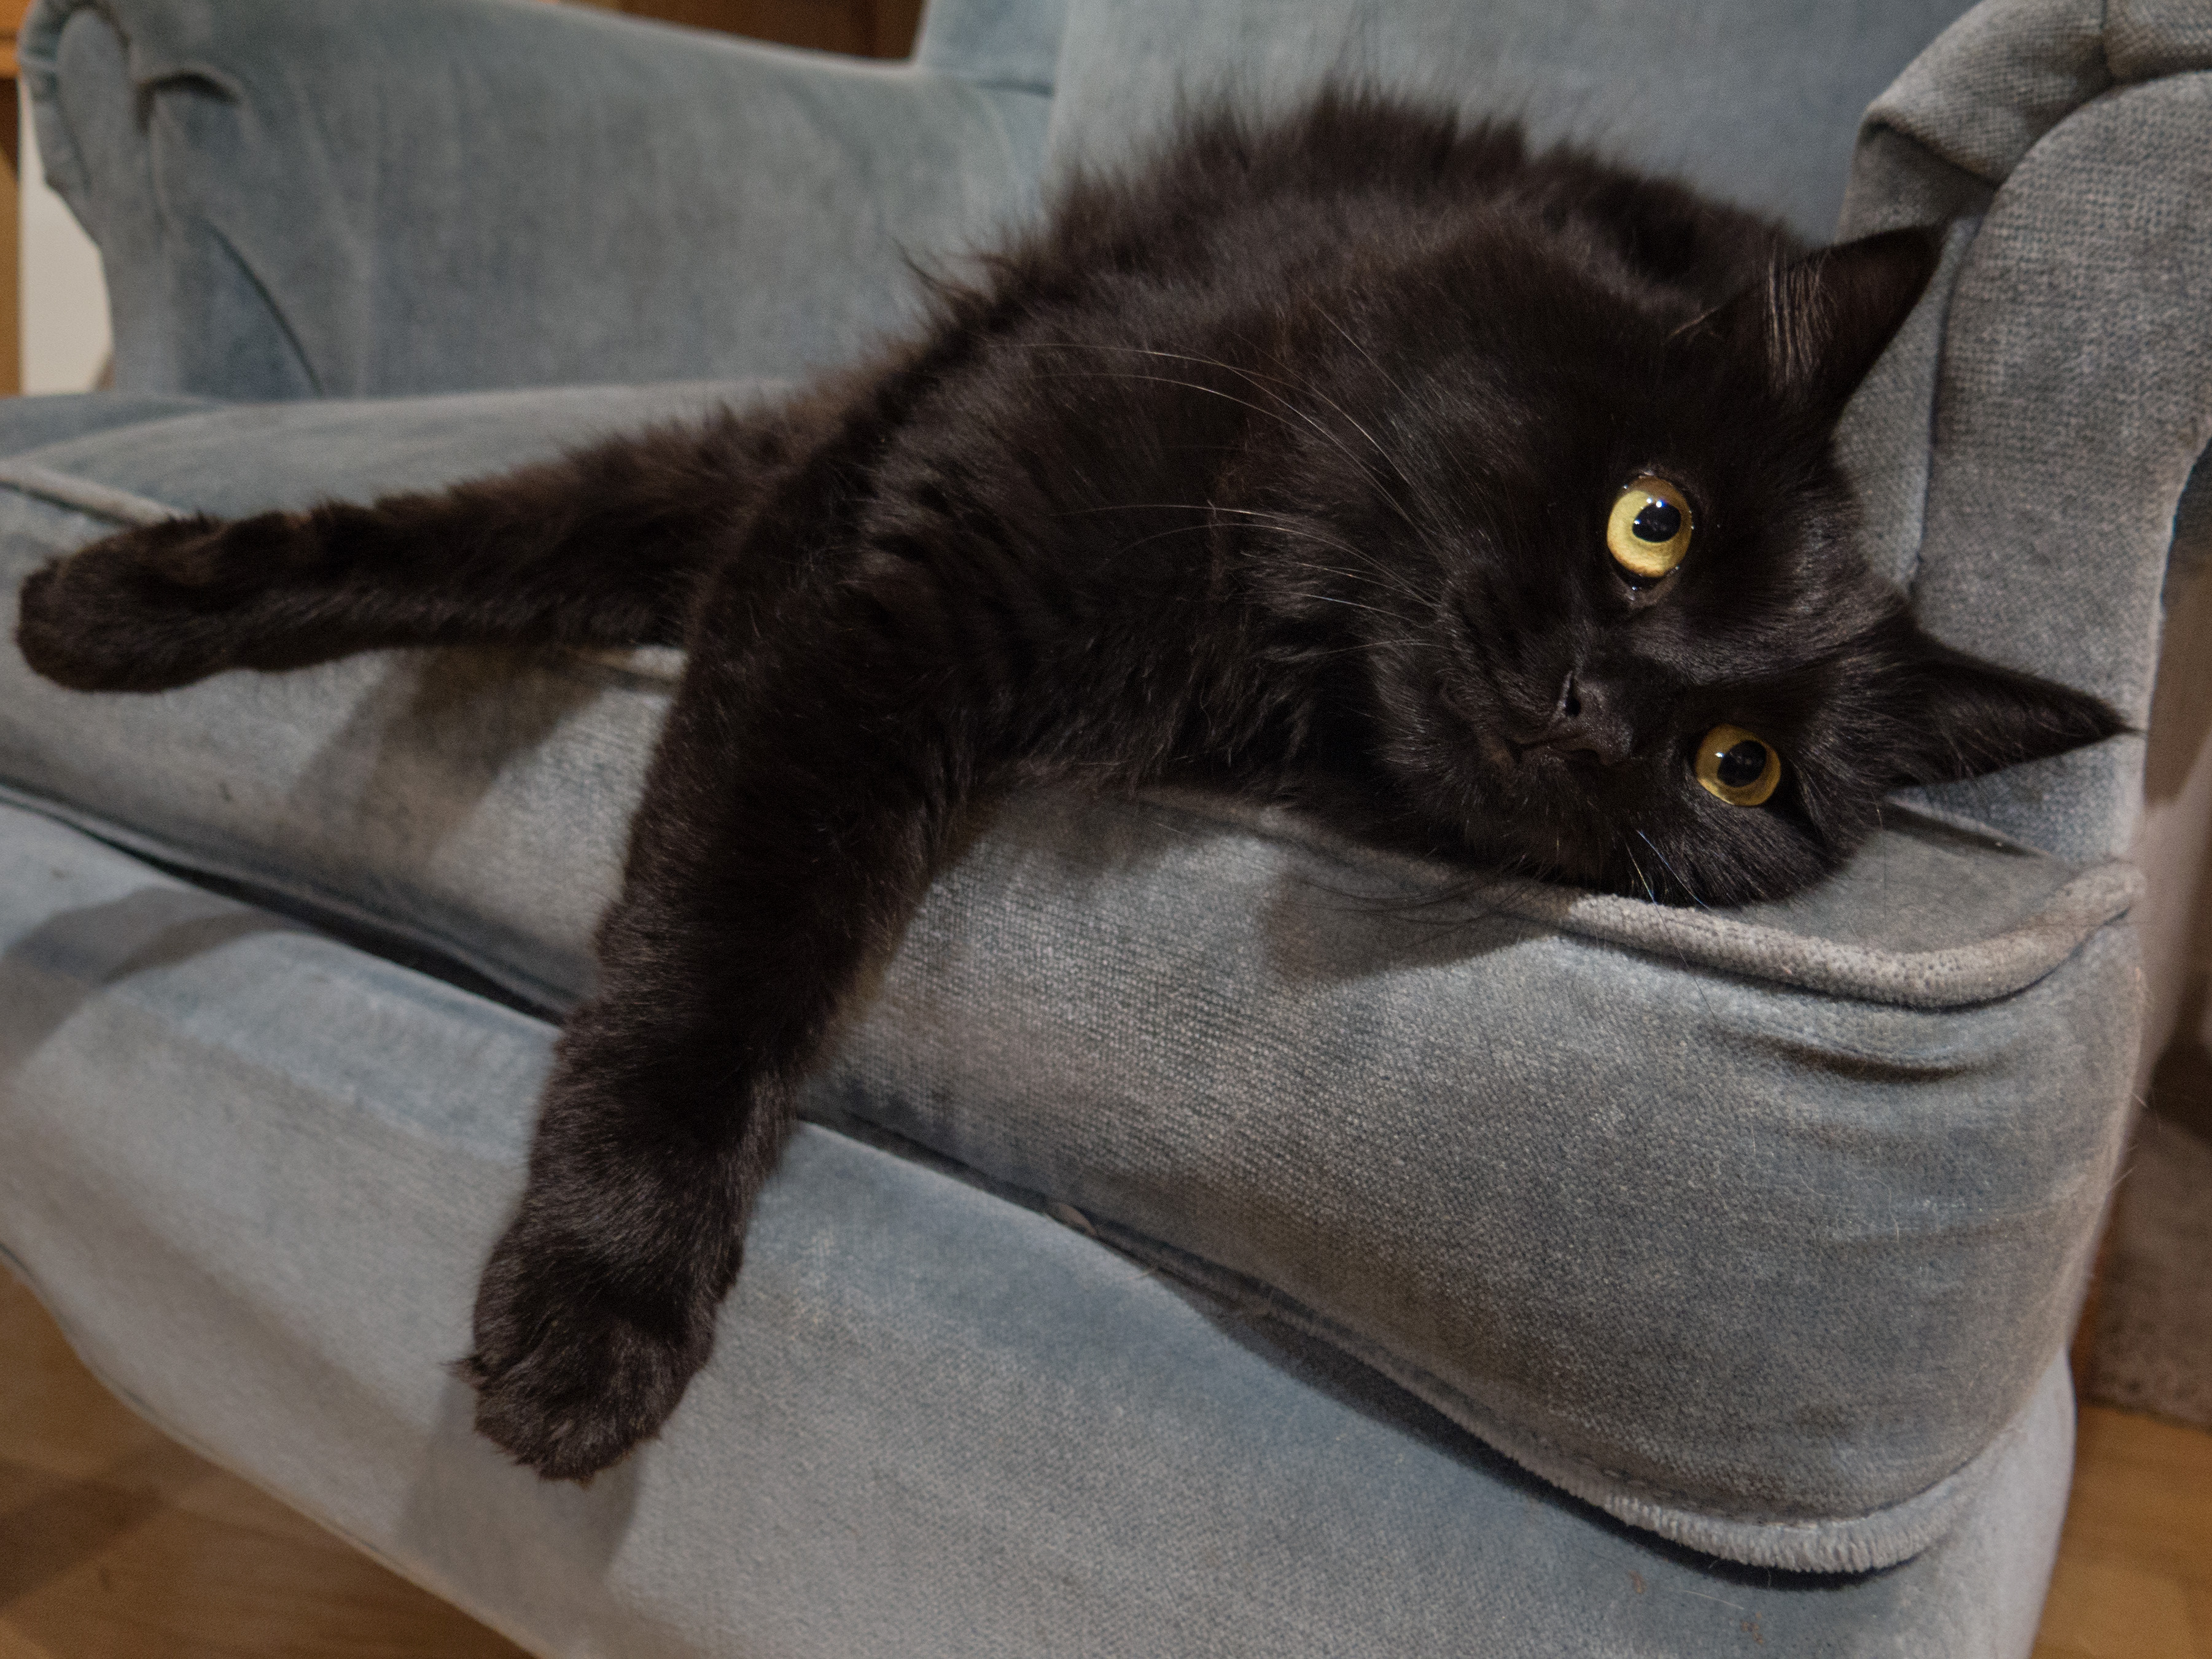
cat, mammal, black cat, whiskers, blackcat, feliscatus, vertebrate, chat, chartreux, small to medium sized cats, cat like mammal, domestic short haired cat